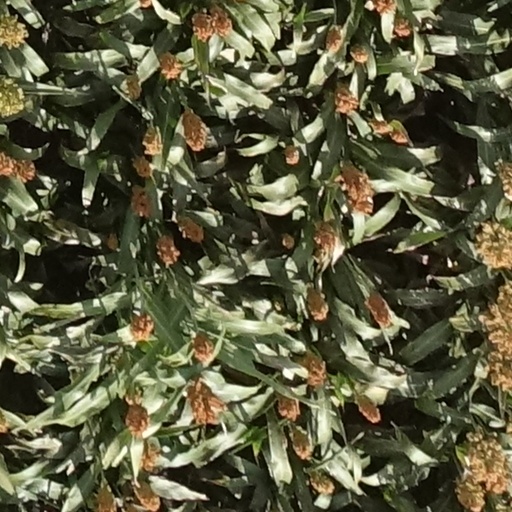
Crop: sorghum